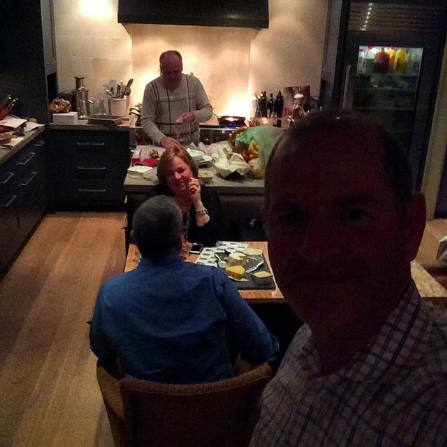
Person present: Yes